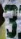
Number: 3